Battle of Valdevez

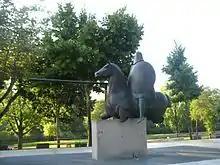
One of the knights in the monument in Arcos de Valdevez

The anonymous "Chronicon Lusitanum", a Portuguese source, records the battle under the year 1140: